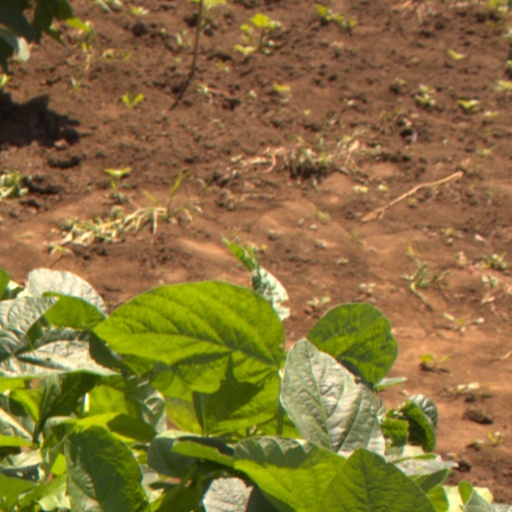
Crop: soybean